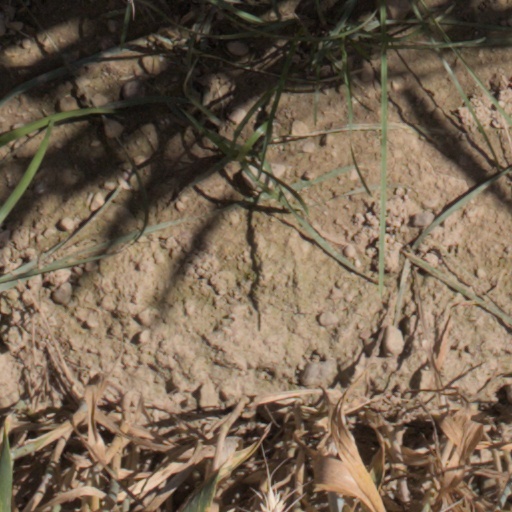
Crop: wheat